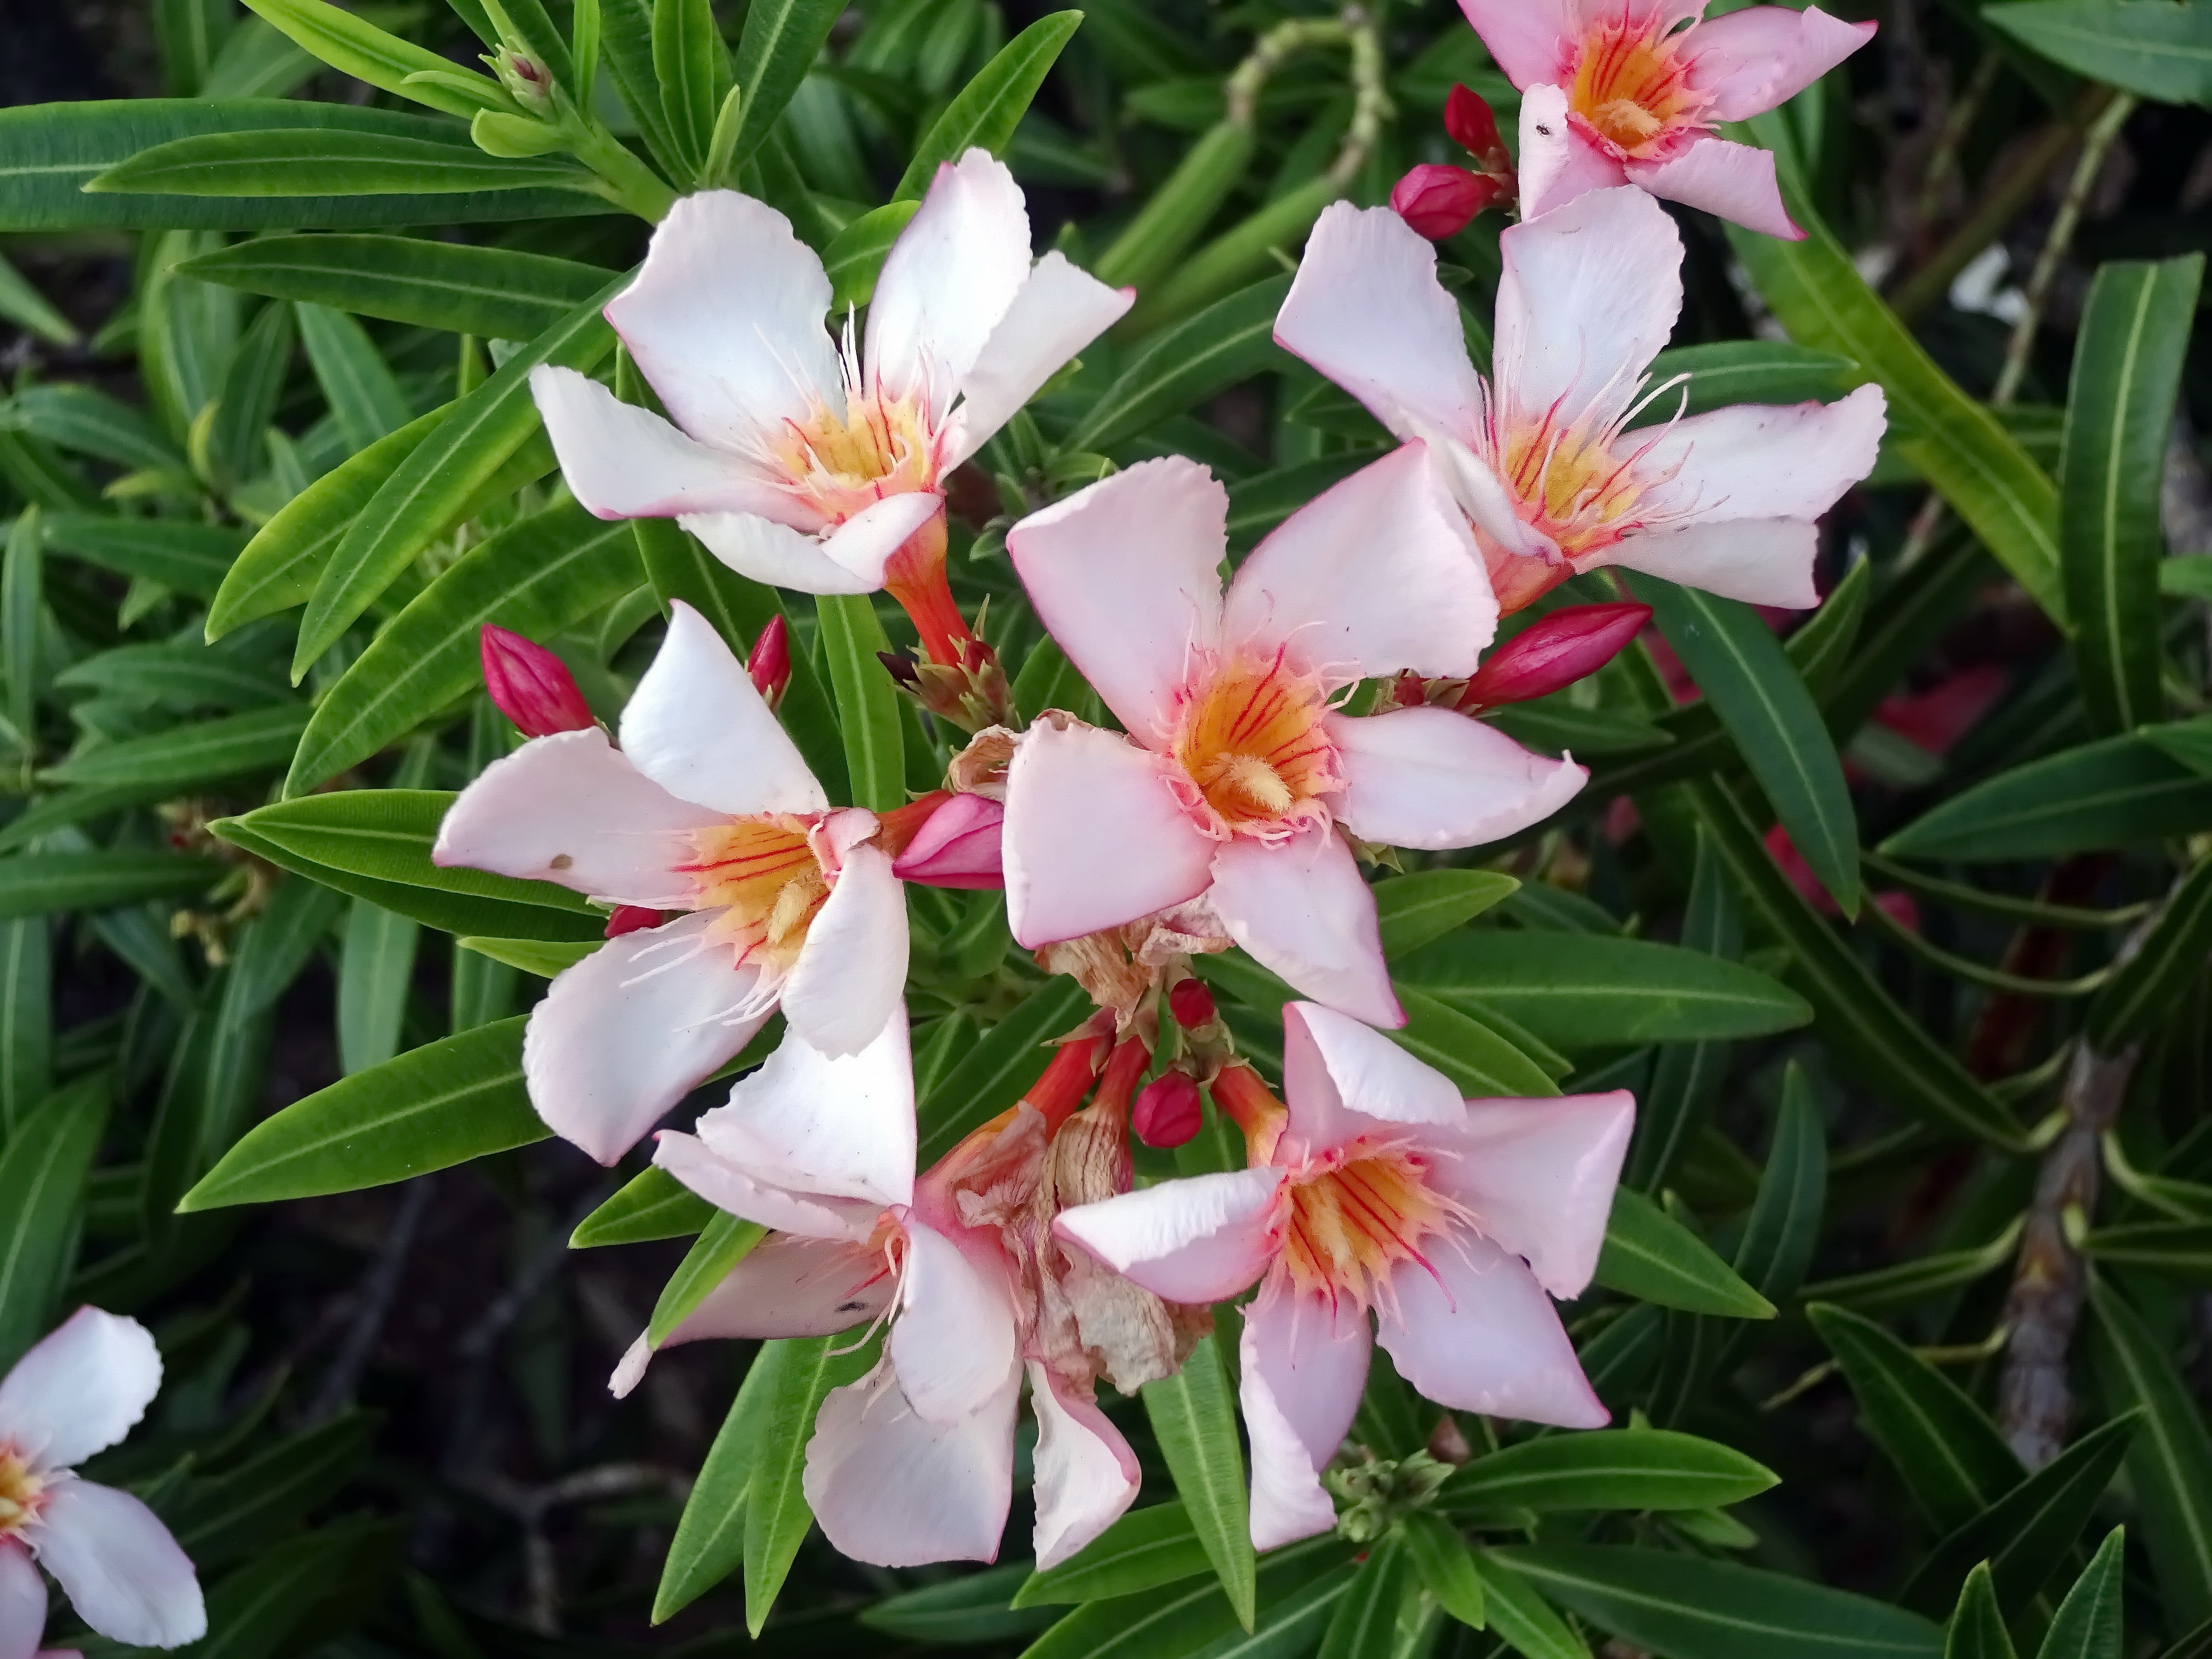
nature, blossom, plant, flower, petal, botany, flora, plants, toxic, lily, oleander, pink flower, flowering plant, peruvian lily, land plant, alstroemeriaceae, laurier rose